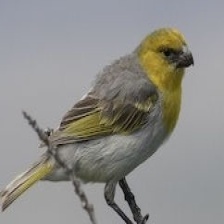
Species: PALILA
Scientific name: LOXIOIDES BAILLEUI